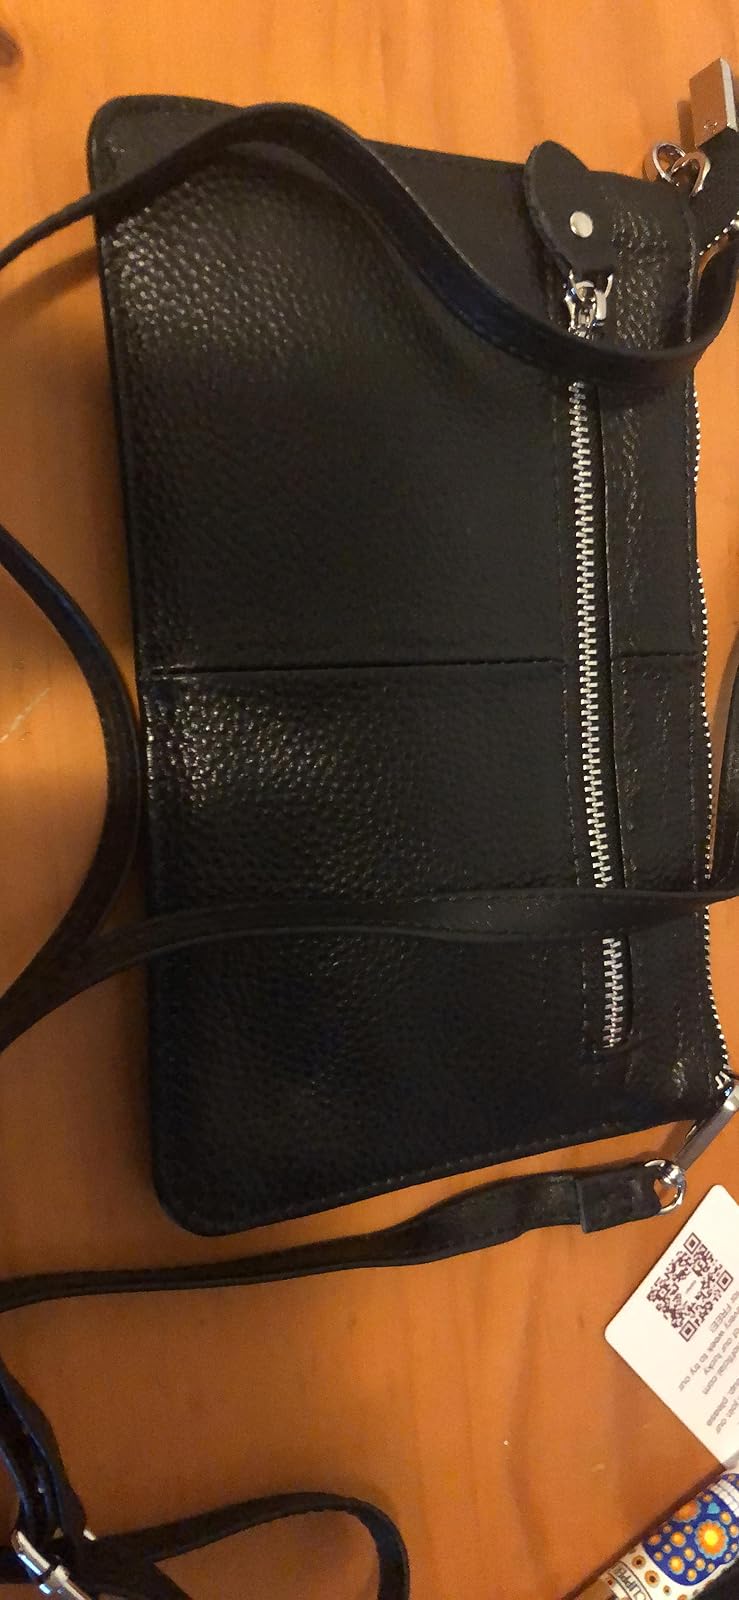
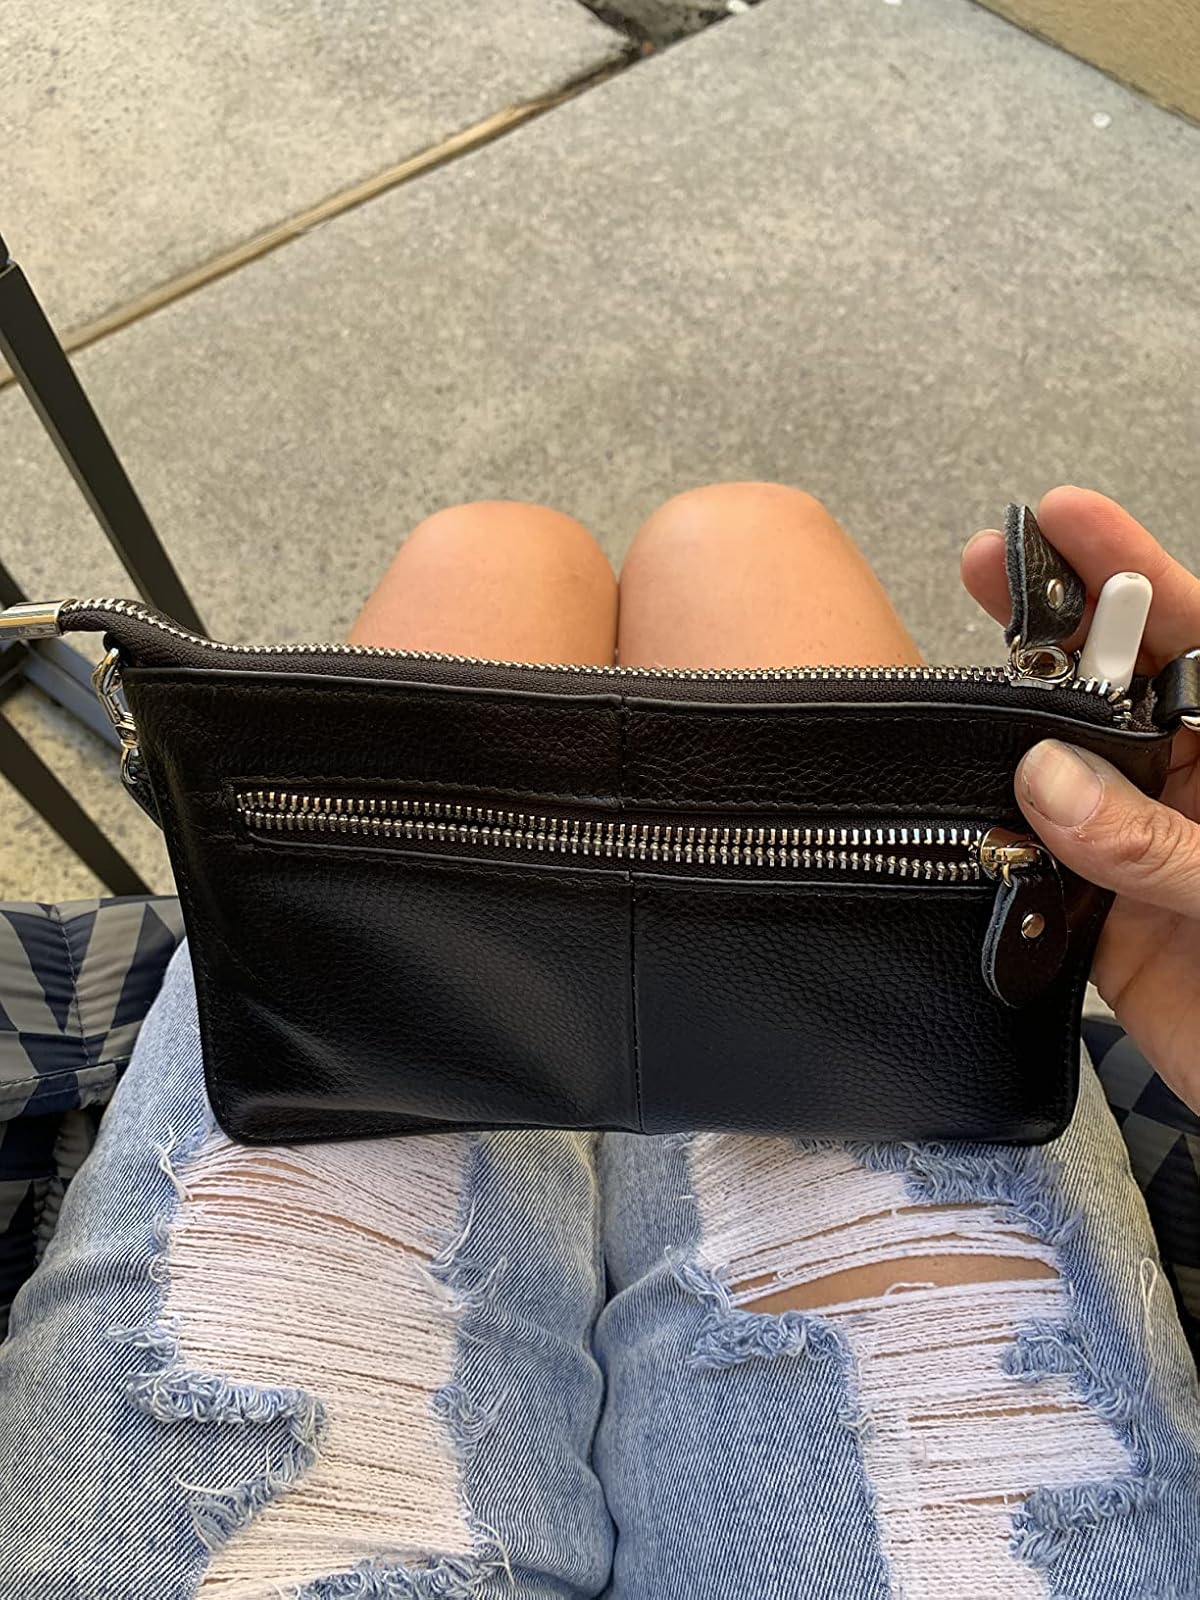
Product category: accessories_handbag
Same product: yes